Baneshwar

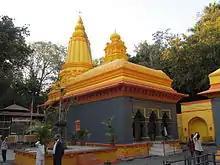
Baneshwar (Maharashtra, India)

The word "Baneshwar" is coined with a very literal sense where "Ban" means Forest and Ishwar stands for God. So when the God resides within a forest, the place can be rightly named as Baneshwar. This name is given to the Baneshwar temple which is located in the midst of a dense green patch. The place looked appeared to be quite interesting and appealing when our college group was looking for a place to hang out and have a nice day out as it was our supposedly "last trip" of our "university days". None had any objection as it was just about 45 kms away from Pune. We all gathered at our main gate of University of Pune, and we moved ahead in one of our classmate's car towards the winding road of Baneshwar. That was our first visit to Baneshwar. The place called me again and again, and I visited two more times with my family and friends. In all the trips Baneshwar was equally inviting and attractive in its own special ways.